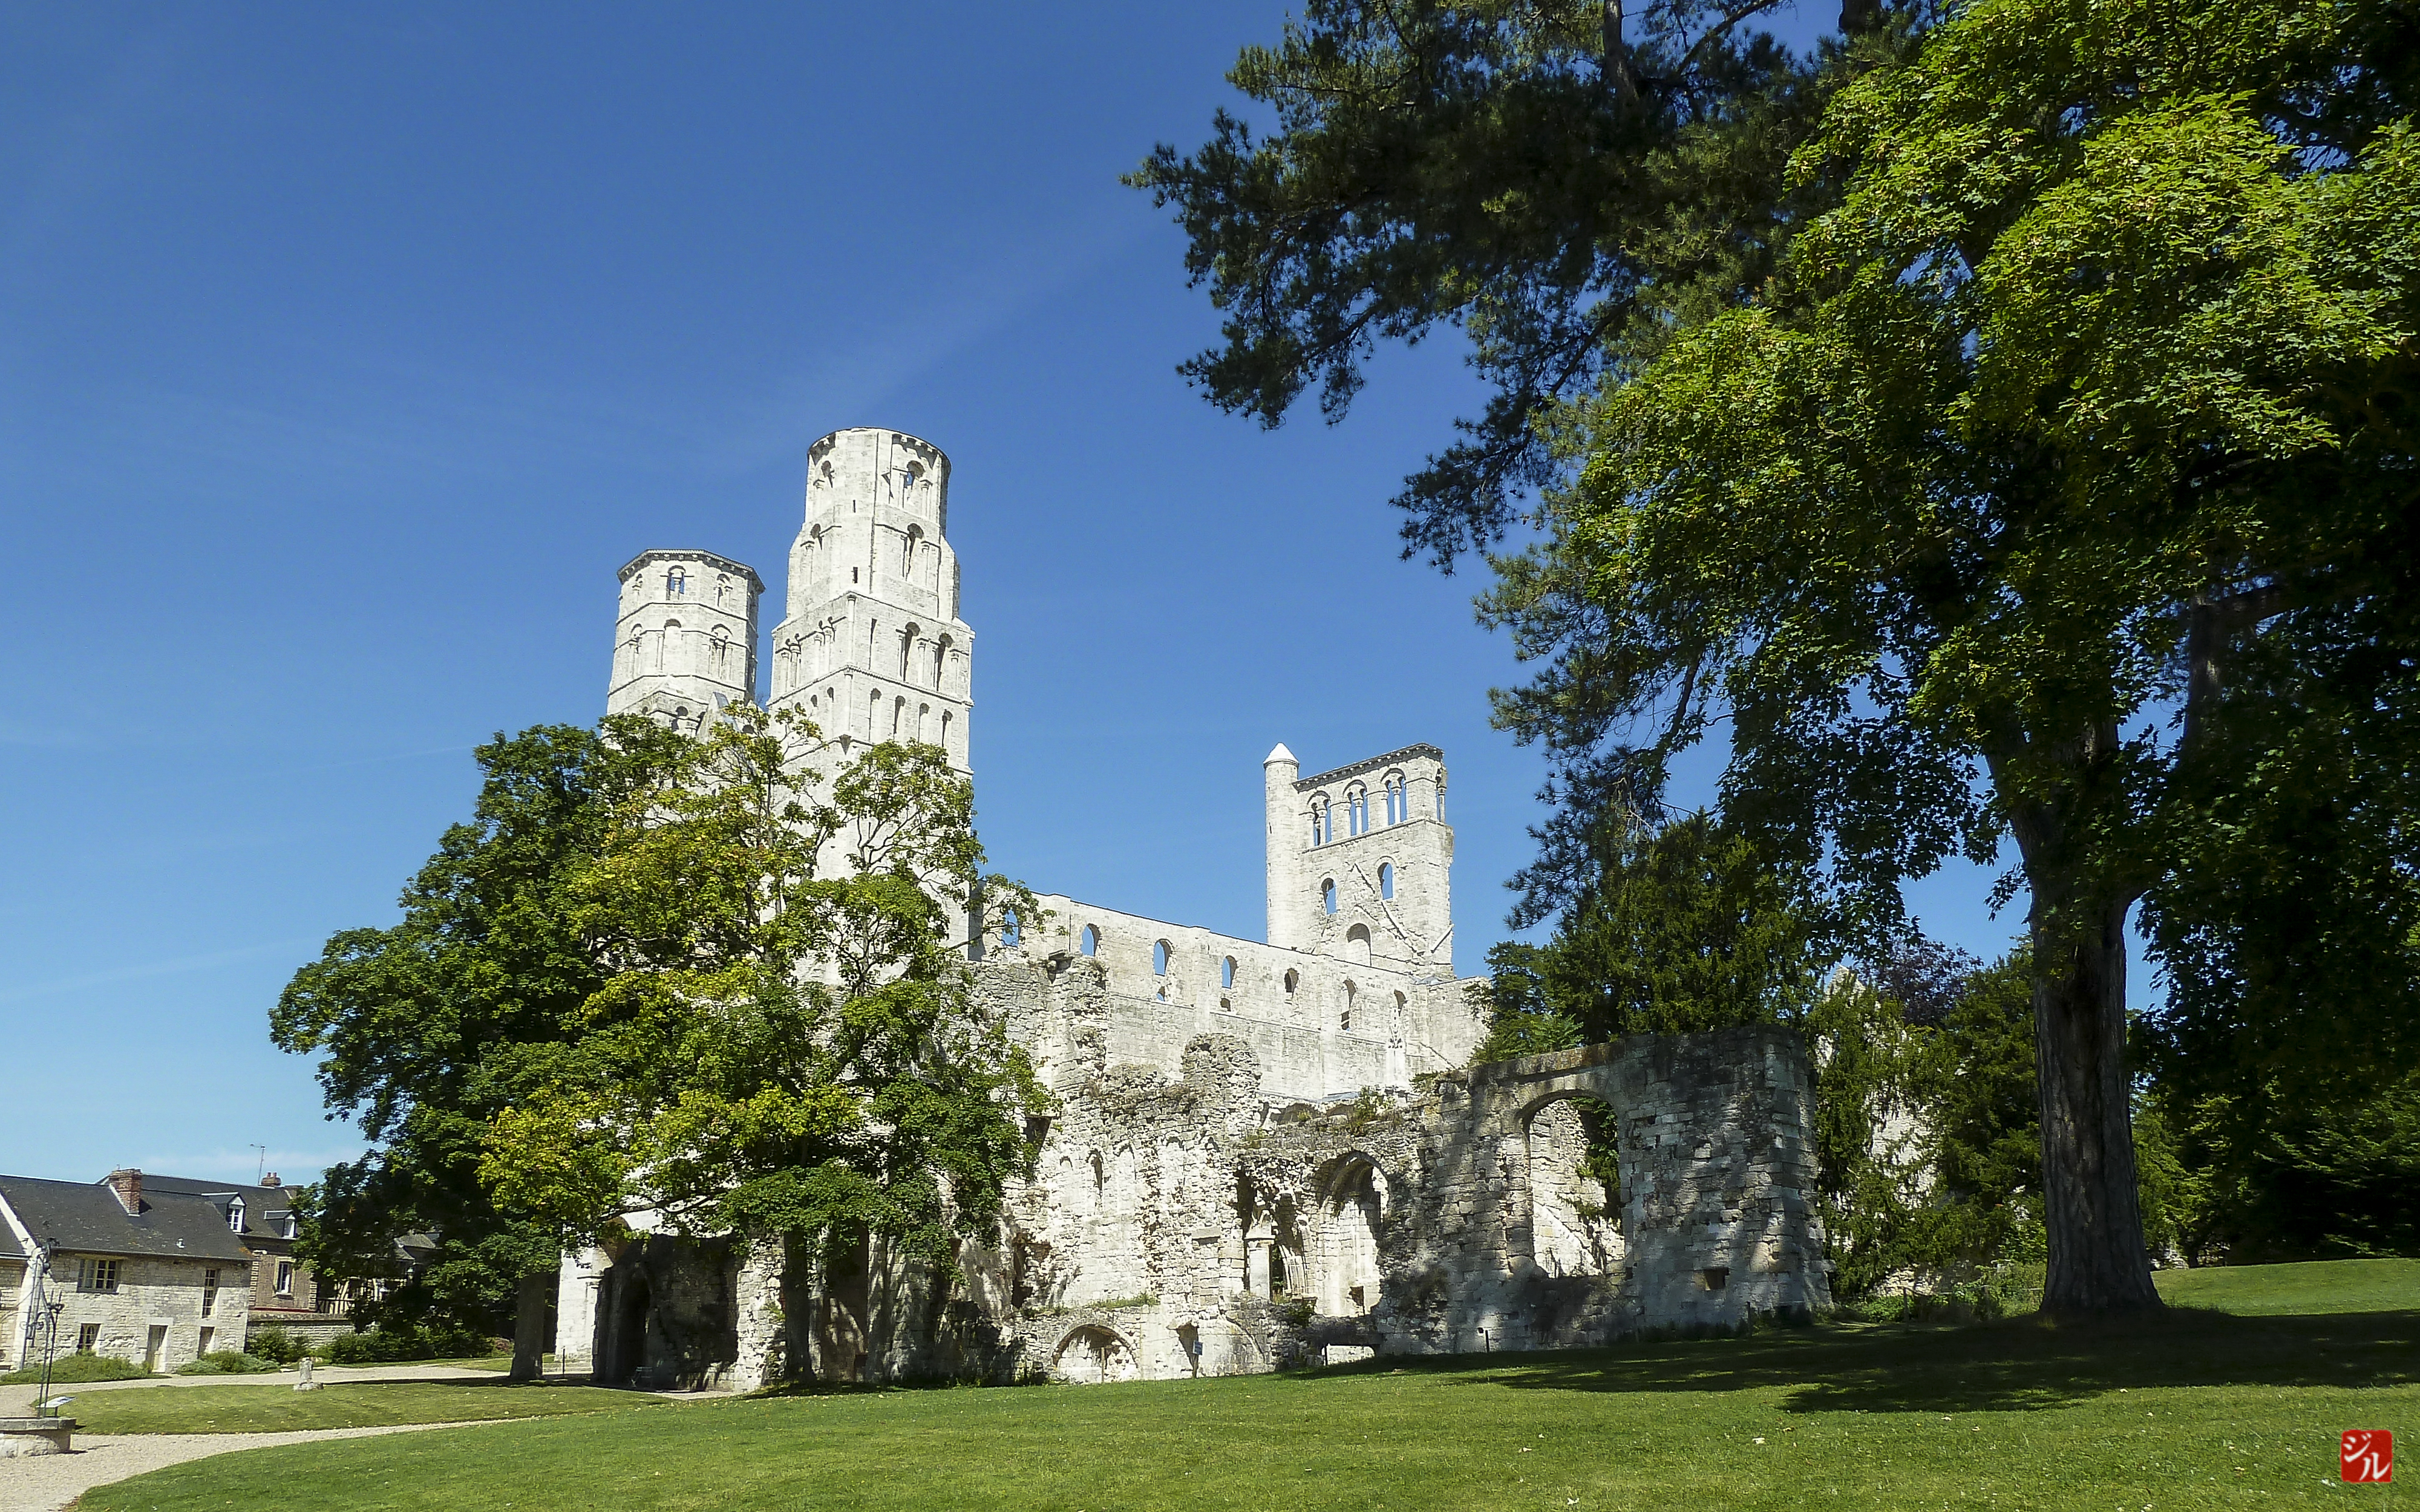
building, chateau, france, castle, landmark, seine, estate, ruines, normandie, hautenormandie, boucle, jumiges, jumige, stately home